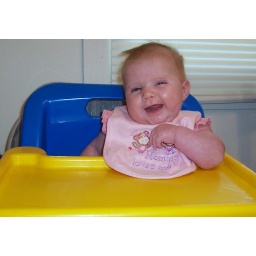
big girl in chair